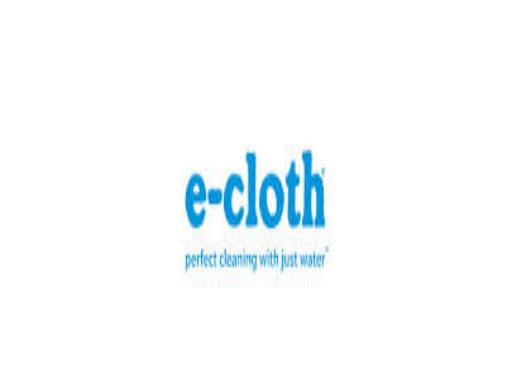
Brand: E-CLOTH
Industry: Necessities